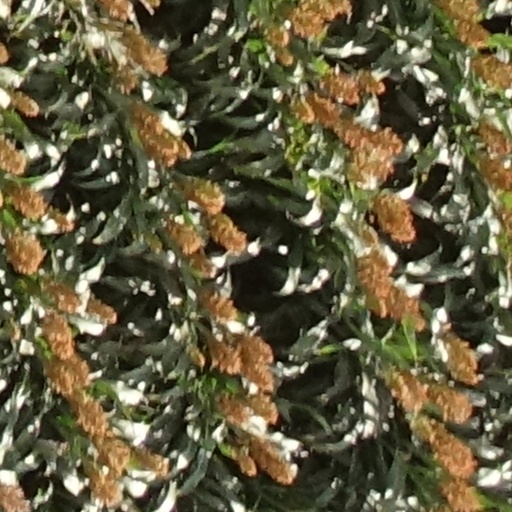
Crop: sorghum